Simlinge Church

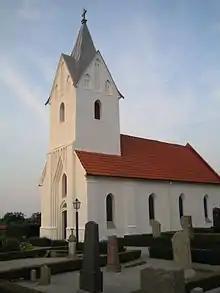
Simlinge Church, external view

Simlinge Church is a medieval Lutheran church north-east of Trelleborg, Sweden. It belongs to the Diocese of Lund.